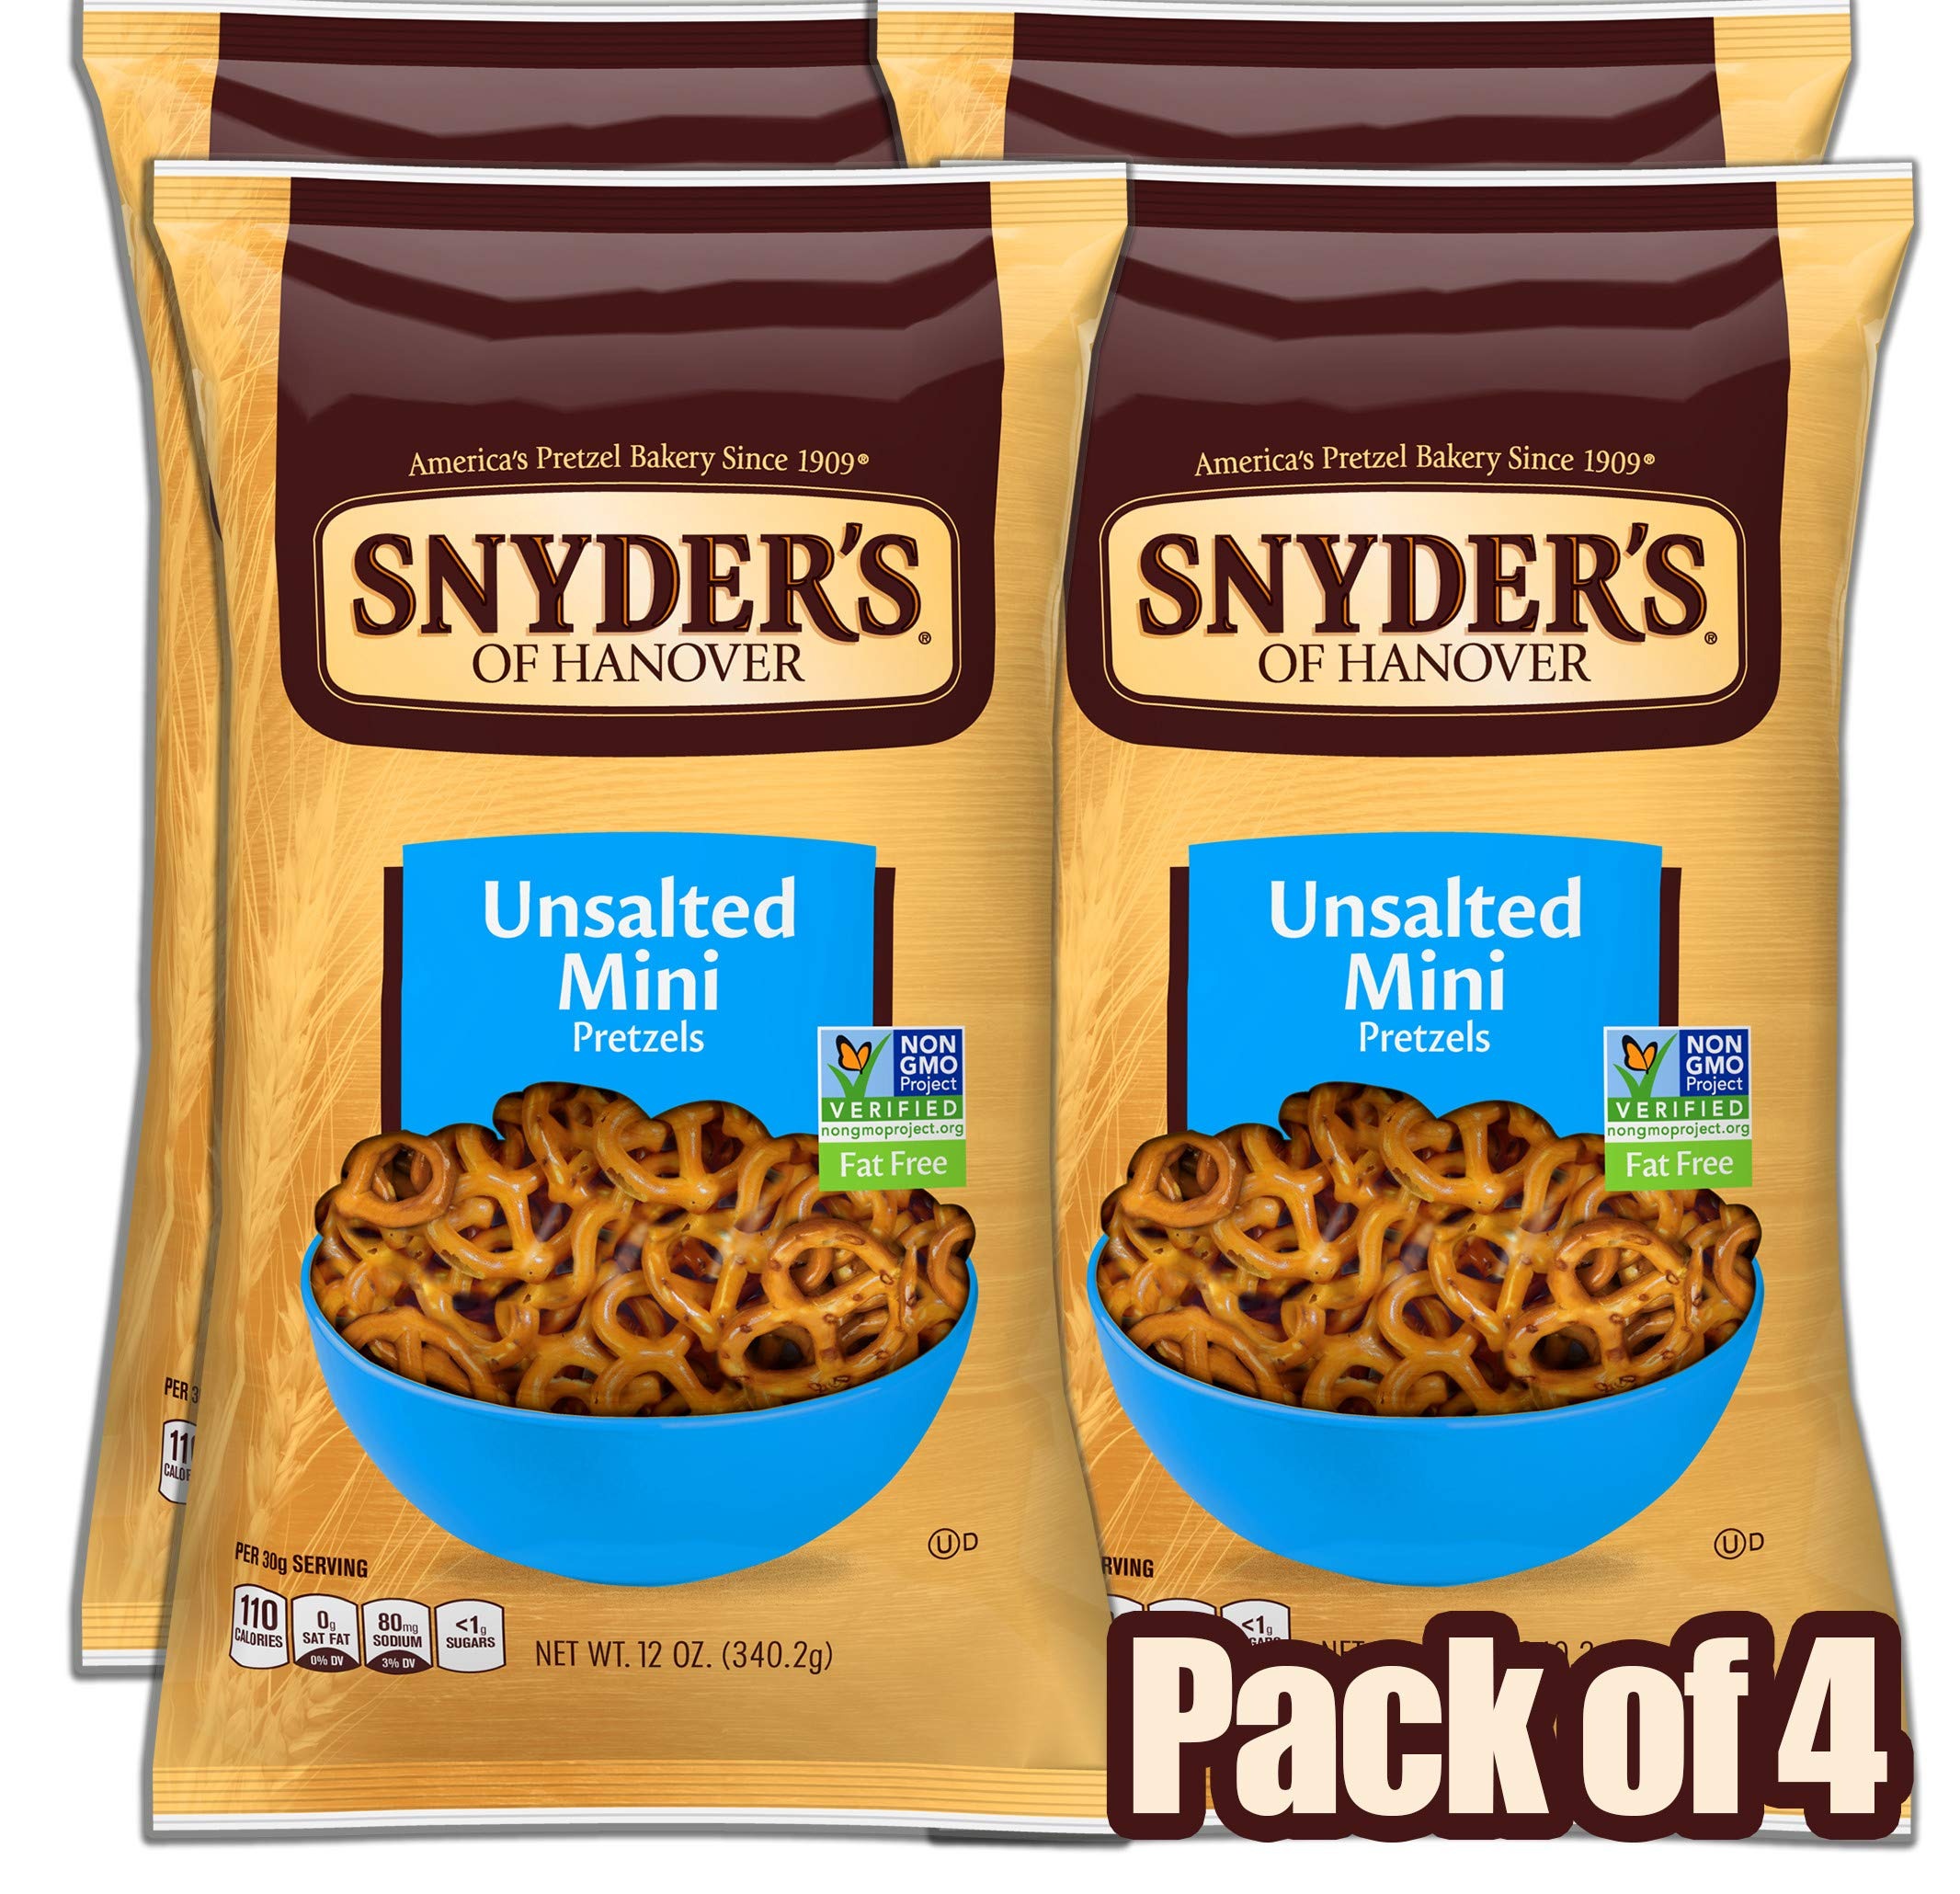
Item Name: Snyder's of Hanover Mini Pretzels, Unsalted Pretzels, 12 Oz (Pack of 4)
Bullet Point 1: MINI PRETZELS: Unsalted Pretzels offer all the delicious flavor of traditional pretzels in a crunchy, lower sodium, bite-size snack
Bullet Point 2: UNSALTED PRETZELS: A delicious lower sodium snack with all the great taste you'd expect in a pretzel with less salt
Bullet Point 3: NON-GMO SCHOOL SNACK: Our pretzels are non-GMO Project Verified and made in a facility that does not process peanuts - safe for nut-free schools
Bullet Point 4: GREAT SNACK FOR FOOTBALL SEASON: Flavorful snack for after school, parties, tailgating and game night
Bullet Point 5: Ships as pack of 4 shareable 12 ounce bags
Value: 48.0
Unit: ounce

Price: 7.3